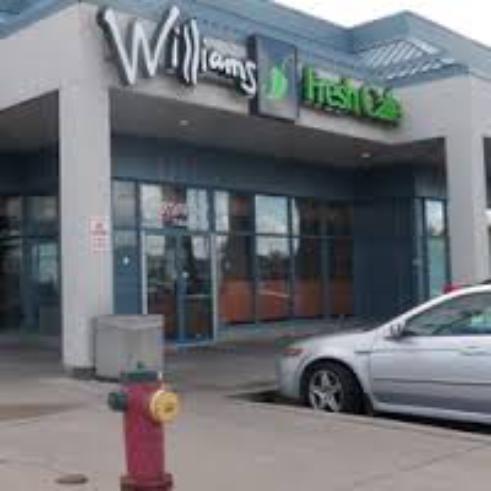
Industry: Food